William II of England

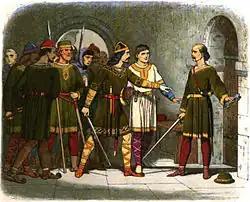
St William of Breteuil defending the Winchester treasury against Prince Henry at William's death

The king's body was abandoned by the nobles at the place where he fell. An arrow maker, Eli Parratt, later found the body. William's younger brother, Henry, hastened to Winchester to secure the royal treasury (initially defended by the Norman St William of Breteuil in deference to the claims of Duke Robert), then to London, where he was crowned within days before either archbishop could arrive. William of Malmesbury, in his account of William's death, stated that the body was taken to Winchester Cathedral by a few countrymen, including Eli who discovered the body.